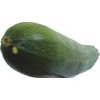
Label: green_zucchini